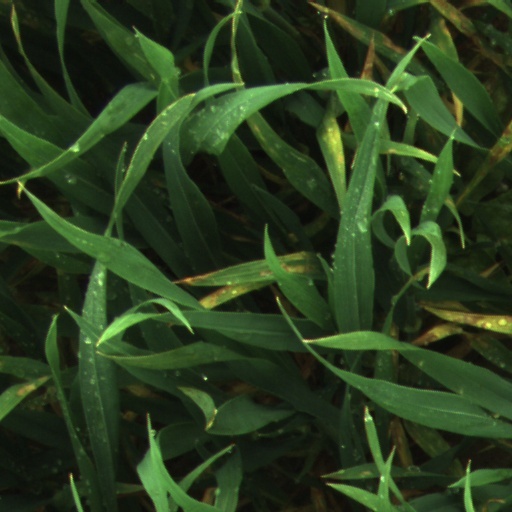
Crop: wheat